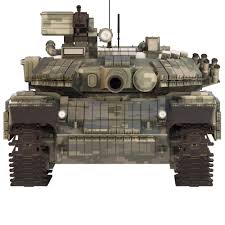
Label: Tank